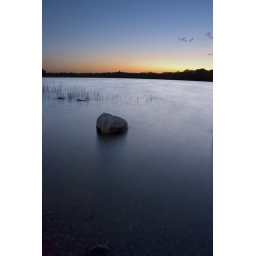
Someone left the beach in a hurry and forgot their shirt in the lake.